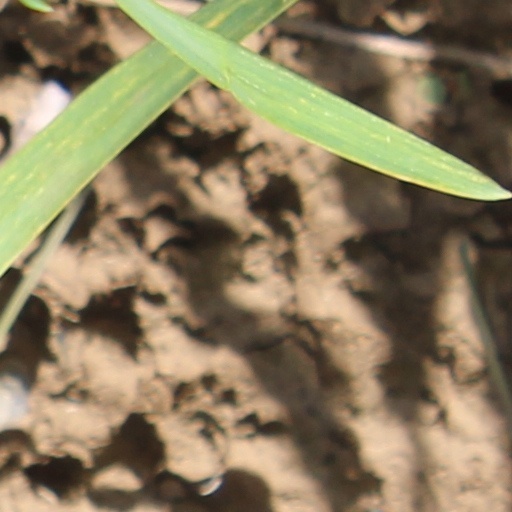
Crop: wheat